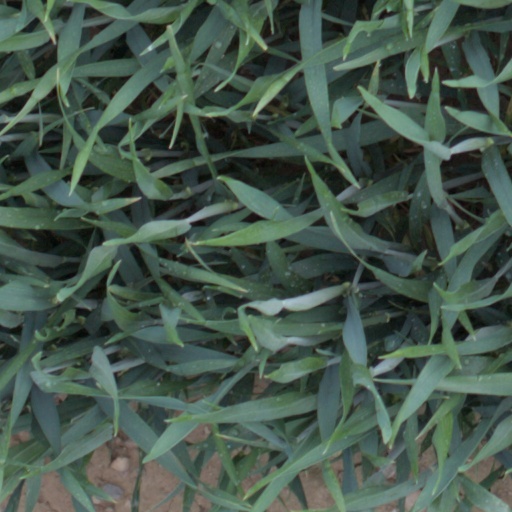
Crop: wheat